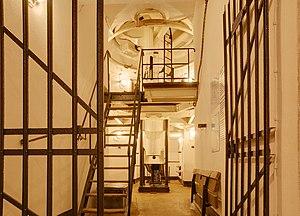
La tourelle pour deux pièces de 75 mm R modèle 1905 est l'un des types de tourelle qui équipent les forts du système Séré de Rivières et un bloc d'artillerie d'un des ouvrages de la ligne Maginot.